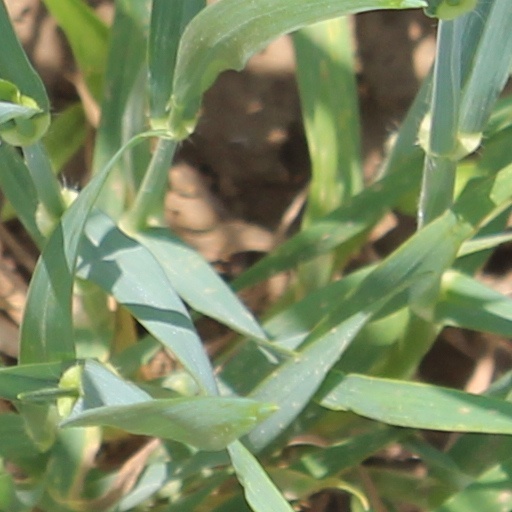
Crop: wheat